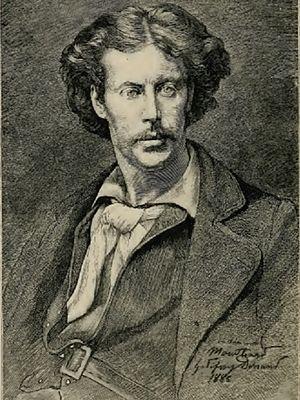
Portrait de Georges Montbard par Godefroy Durand (1886).
Georges Montbard, pseudonyme de Charles Auguste Loye, né à Montbard le 2 août 1841 et mort à Dinard le 5 août 1905, est un caricaturiste, dessinateur, artiste peintre et aquafortiste français.